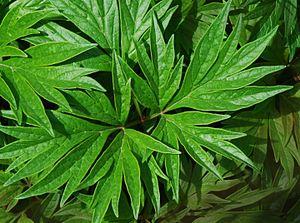
La pivoine de Veitch est une plante herbacée de la famille des Paeoniaceae, originaire des prairies alpines du centre de la Chine.